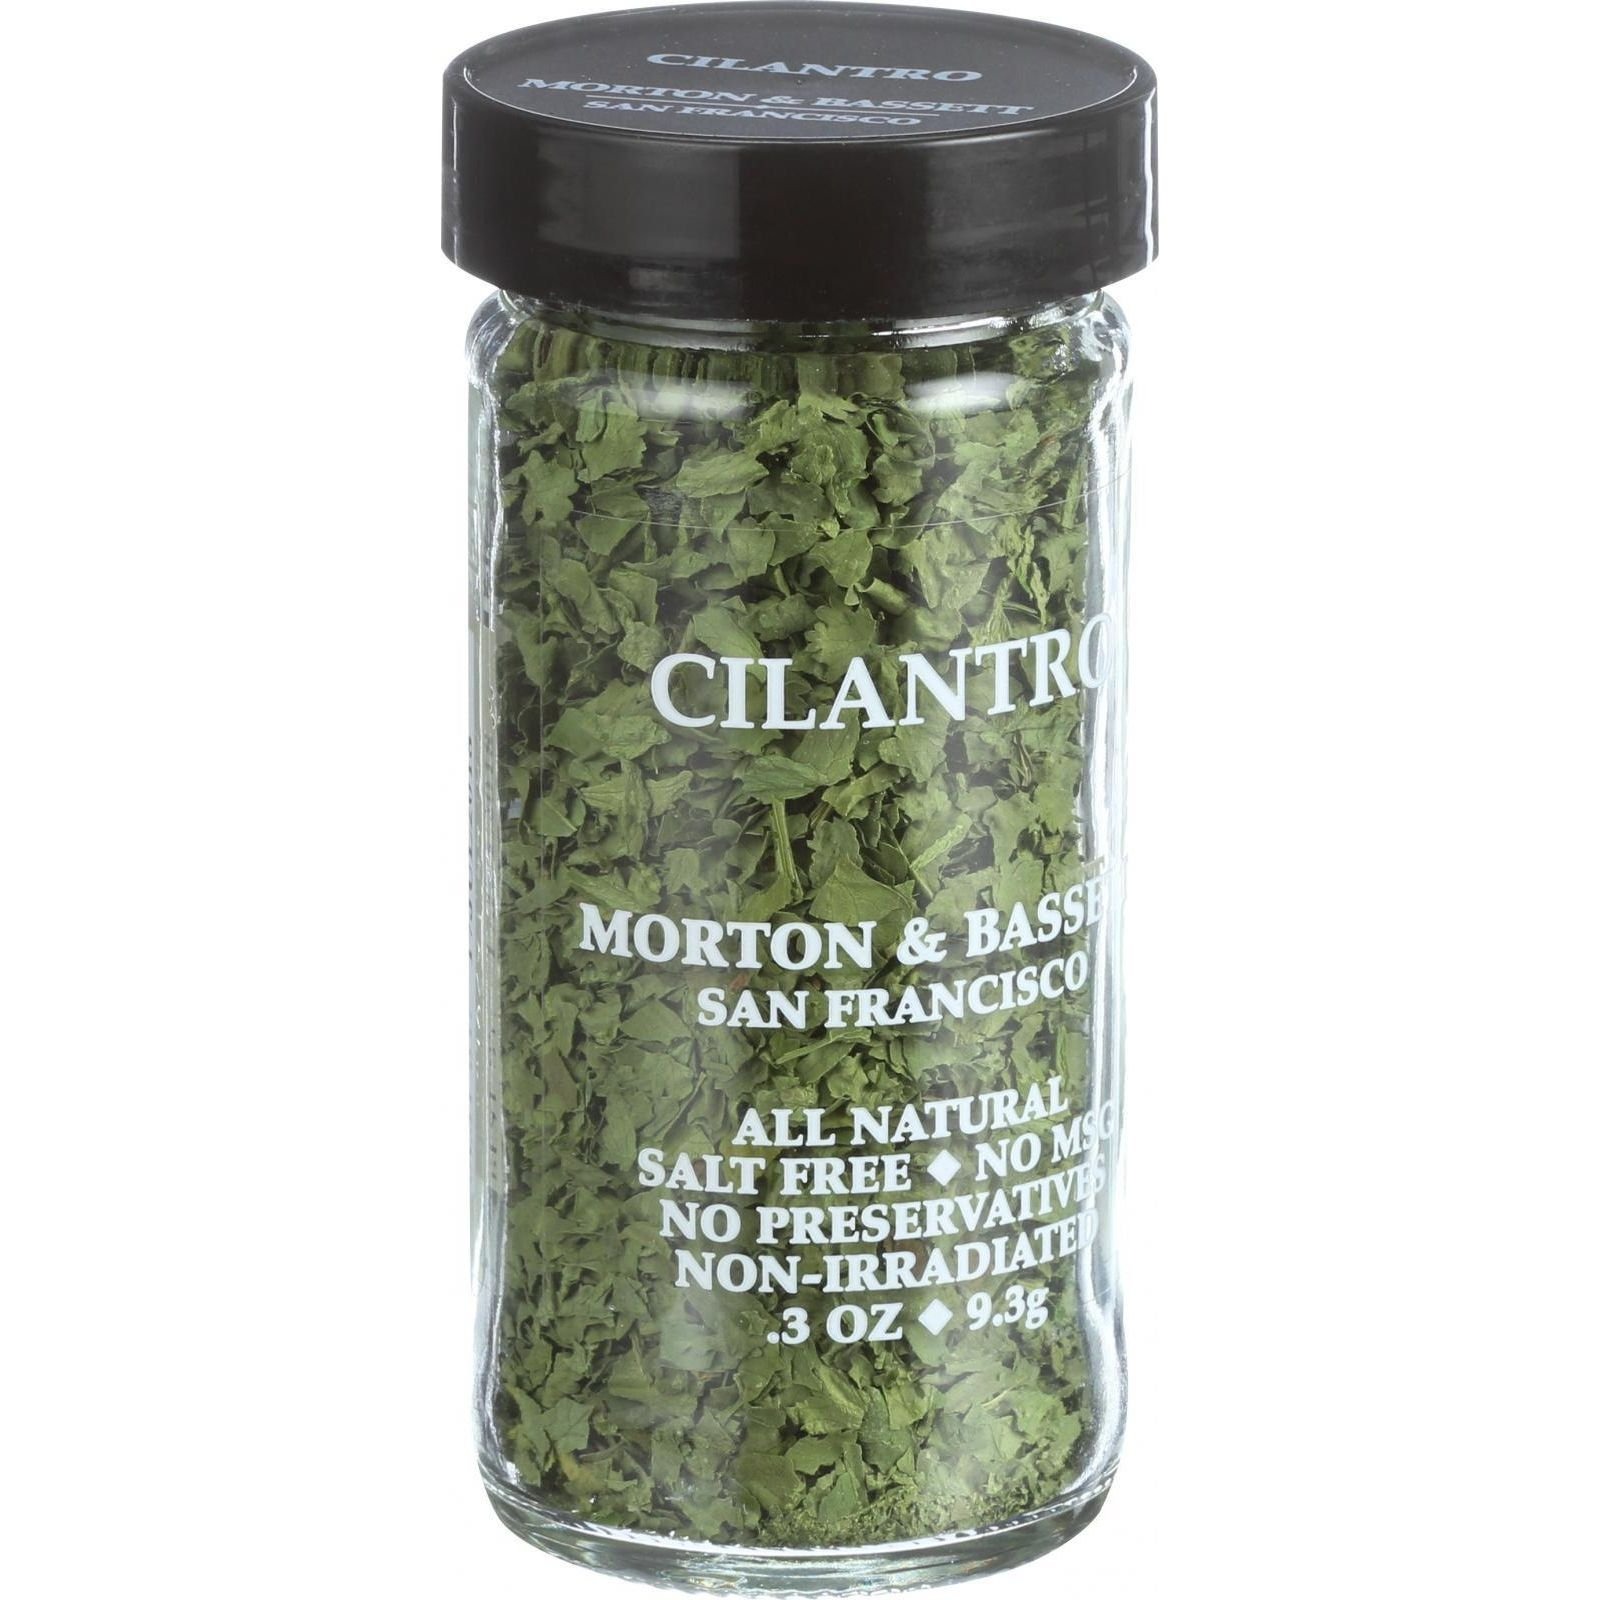
Item Name: Morton & Bassett Cilantro .3 OZ (Pack of 6)
Value: 1.8
Unit: Ounce

Price: 59.99